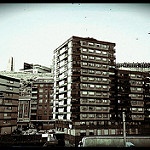
Scene: Outdoor